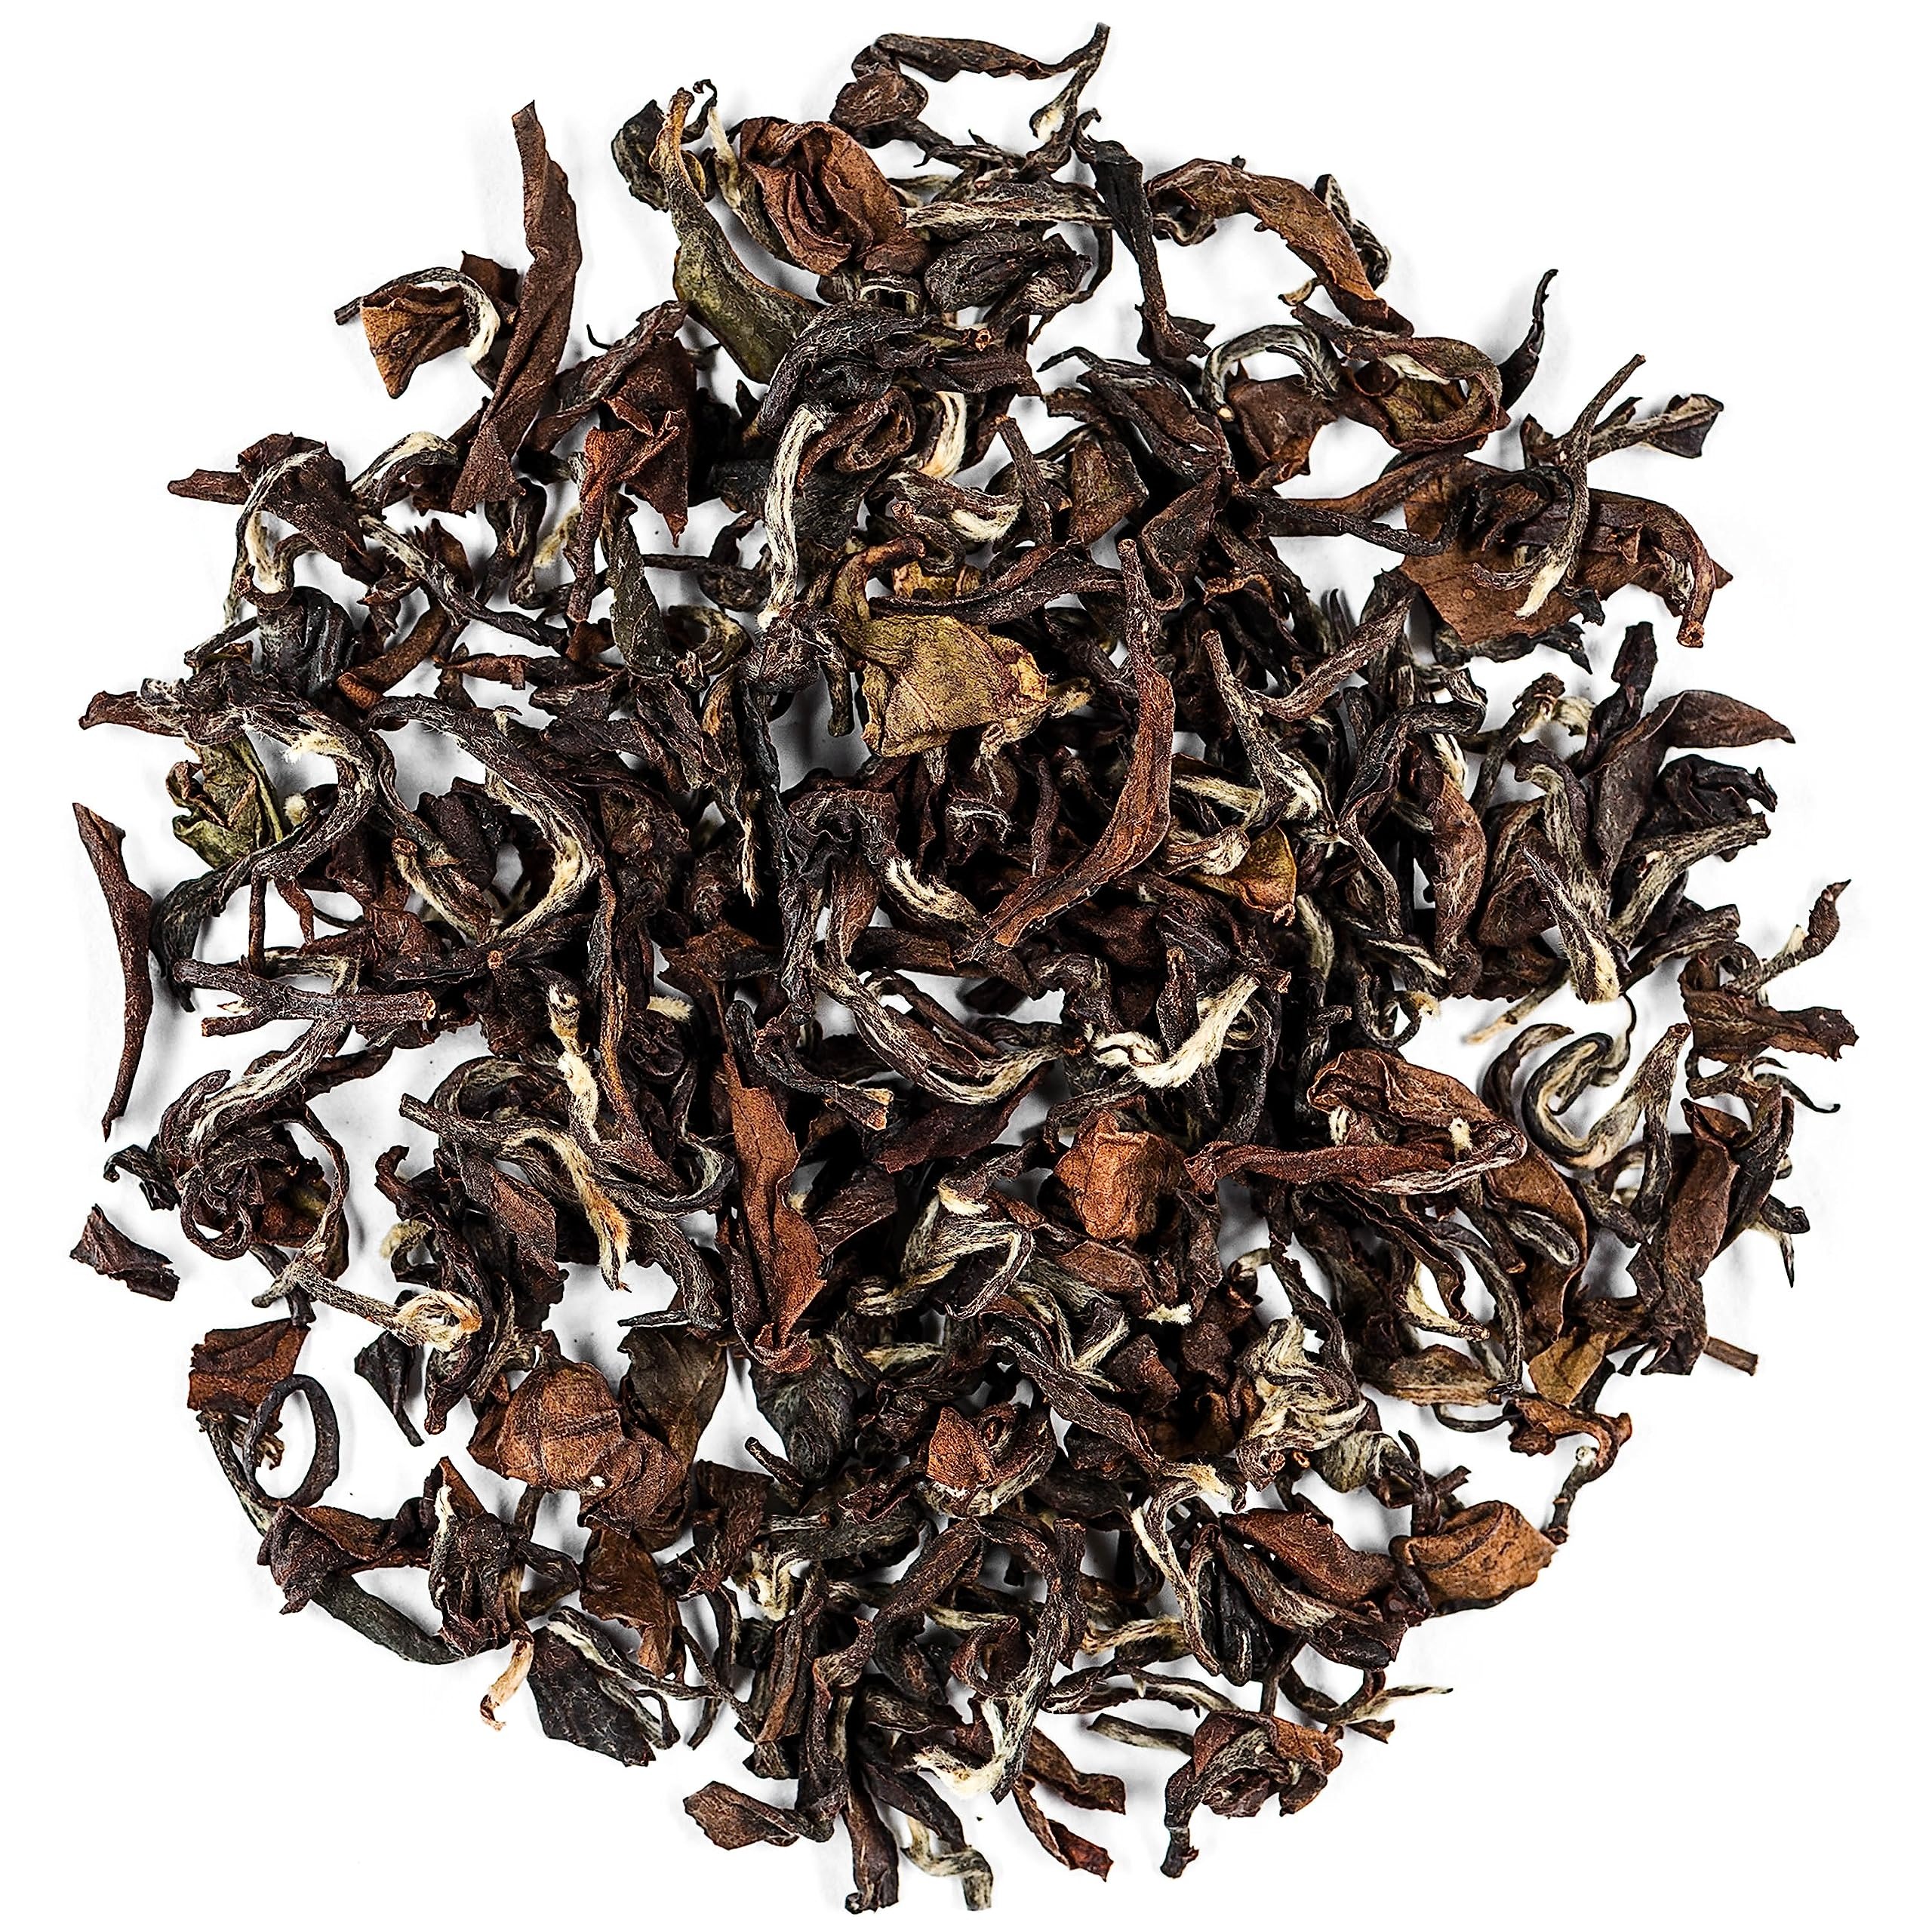
Item Name: Oriental Beauty Taiwan Oolong Tea - Dongfang Meiren Taiwanese Wu Long Tea - White Tip Oolong Tea - 50g
Bullet Point 1: Delicate and rich, this tea is perfect for any occasion. Fragrant and with a sweet, floral aroma, Oriental Beauty carries tones of honey and fruits which deliver a lasting aftertaste.
Bullet Point 2: Called Dongfang Meiren or Formosa Tea, Oriental Beauty is a delicate Taiwanese white tip oolong tea.
Bullet Point 3: Oriental Beauty is an authentic Taiwanese tea which must be specially processed using traditional methods. The tea’s unique flavours come from tiny bug bites on the leaves of the growing tea plant.
Bullet Point 4: Grown in Hsinchu, Taiwan, this uniquely balanced tea has been packed and shipped to ensure freshness. In fact, this batch was only harvested on November 2th, 2022!
Bullet Point 5: Oriental Beauty comes highly recommended. Of all the teas which we’ve tasted over the years, this is without a doubt our favourite all-round tea!
Product Description: Delicate and rich, this tea is perfect for any occasion. Fragrant and with a sweet, floral aroma, Oriental Beauty carries tones of honey and fruits which deliver a lasting aftertaste. Called Dongfang Meiren or Formosa Tea, Oriental Beauty is a delicate Taiwanese white tip oolong tea. Oriental Beauty is an authentic Taiwanese tea which must be specially processed using traditional methods. The tea’s unique flavours come from tiny bug bites on the leaves of the growing tea plant. Grown in Hsinchu, Taiwan, this uniquely balanced tea has been packed and shipped to ensure freshness. In fact, this batch was only harvested on November 2th, 2022! Oriental Beauty comes highly recommended. Of all the teas which we’ve tasted over the years, this is without a doubt our favourite all-round tea!
Value: 1.76
Unit: Ounce

Price: 21.14